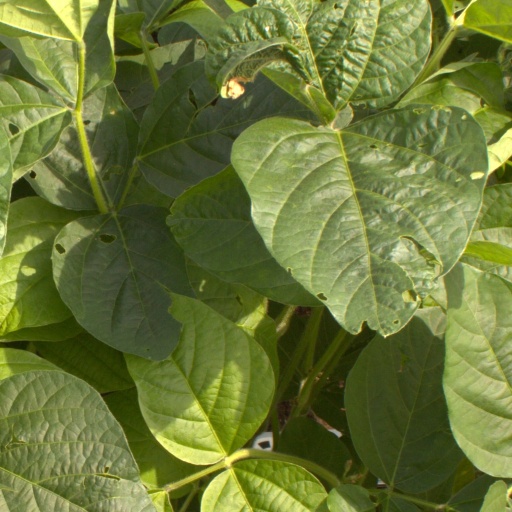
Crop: soybean